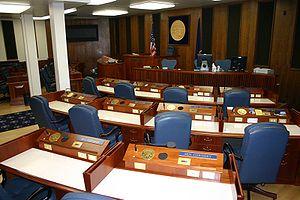
Le Sénat de l'Alaska est la chambre haute de la législature de l'État américain de l'Alaska.